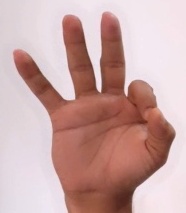
ASL sign: 9